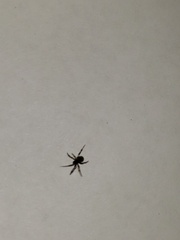
Species: Parasteatoda_tepidariorum